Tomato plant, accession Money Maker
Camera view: horizontal (90 deg, fisheye); turntable rotation: 60 degrees
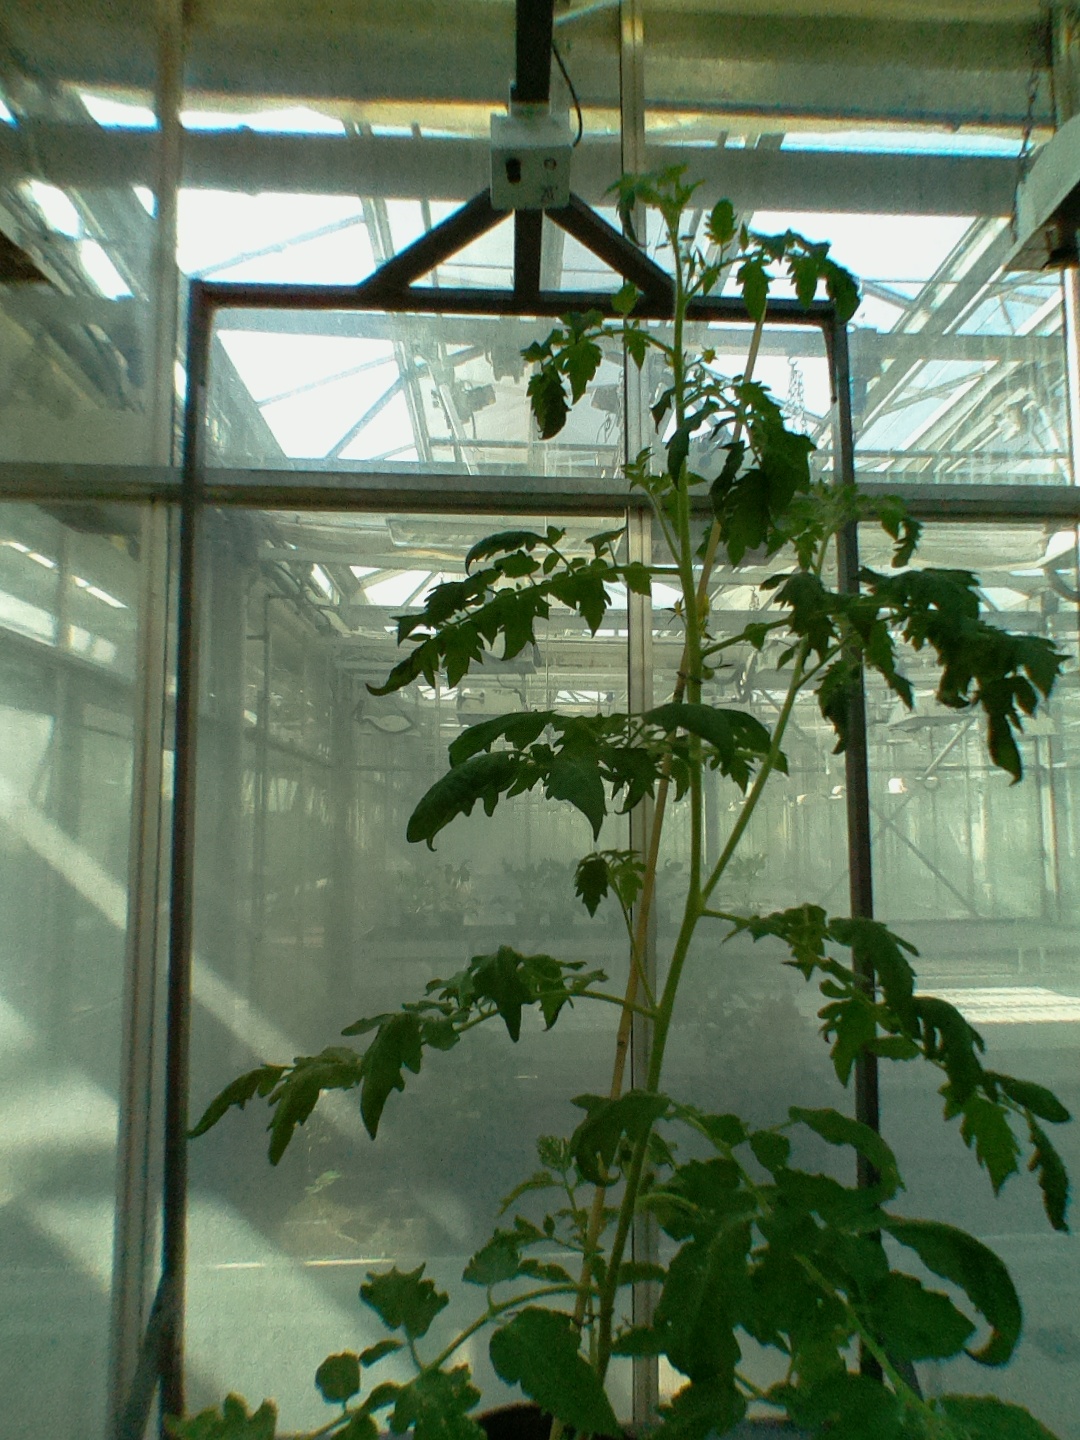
BBCH growth stage 70: Fruits at the main stem or branches visibles